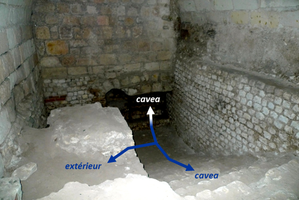
Accès secondaire à la cavea d'après une photo de François Rialland
L'amphithéâtre de Tours est un monument de spectacle antique situé dans le centre historique de la ville, derrière la cathédrale.